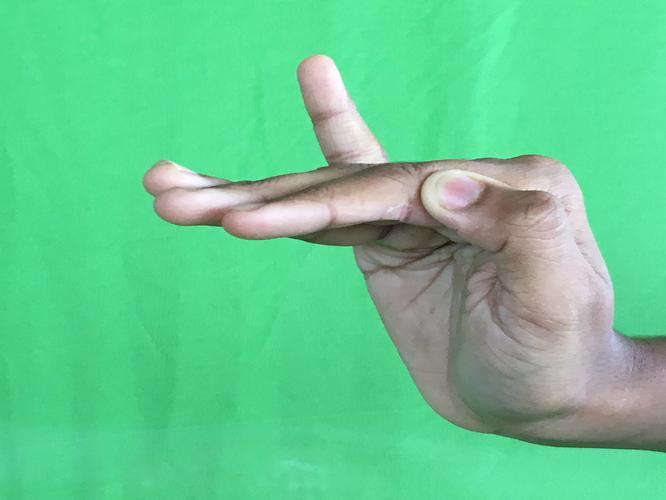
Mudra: Hamsapaksha
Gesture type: double_hand